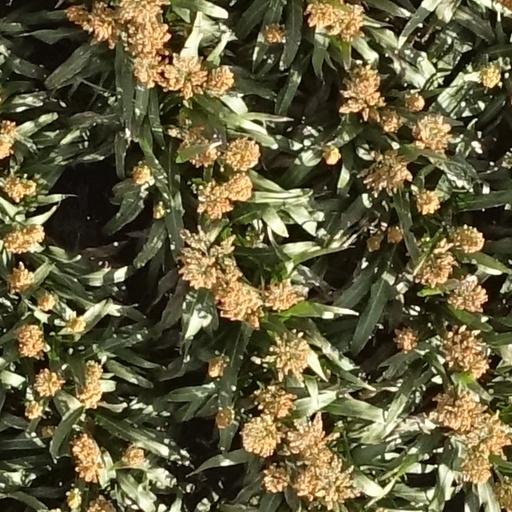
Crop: sorghum